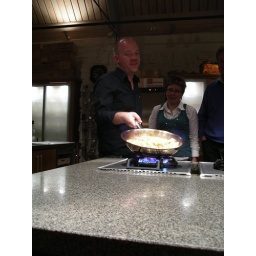
Fresh pineapple in brown sugar, olive oil and cognac